Harald Nielsen

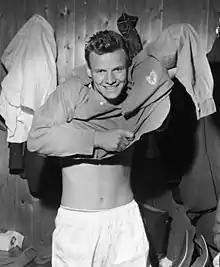
Nielsen with the Denmark national team in 1964.

In the summer of 1960, he represented Denmark at the 1960 Summer Olympics football tournament in Rome. Denmark finished runners-up and Nielsen was the leading goals scorer of the tournament with 6 goals.